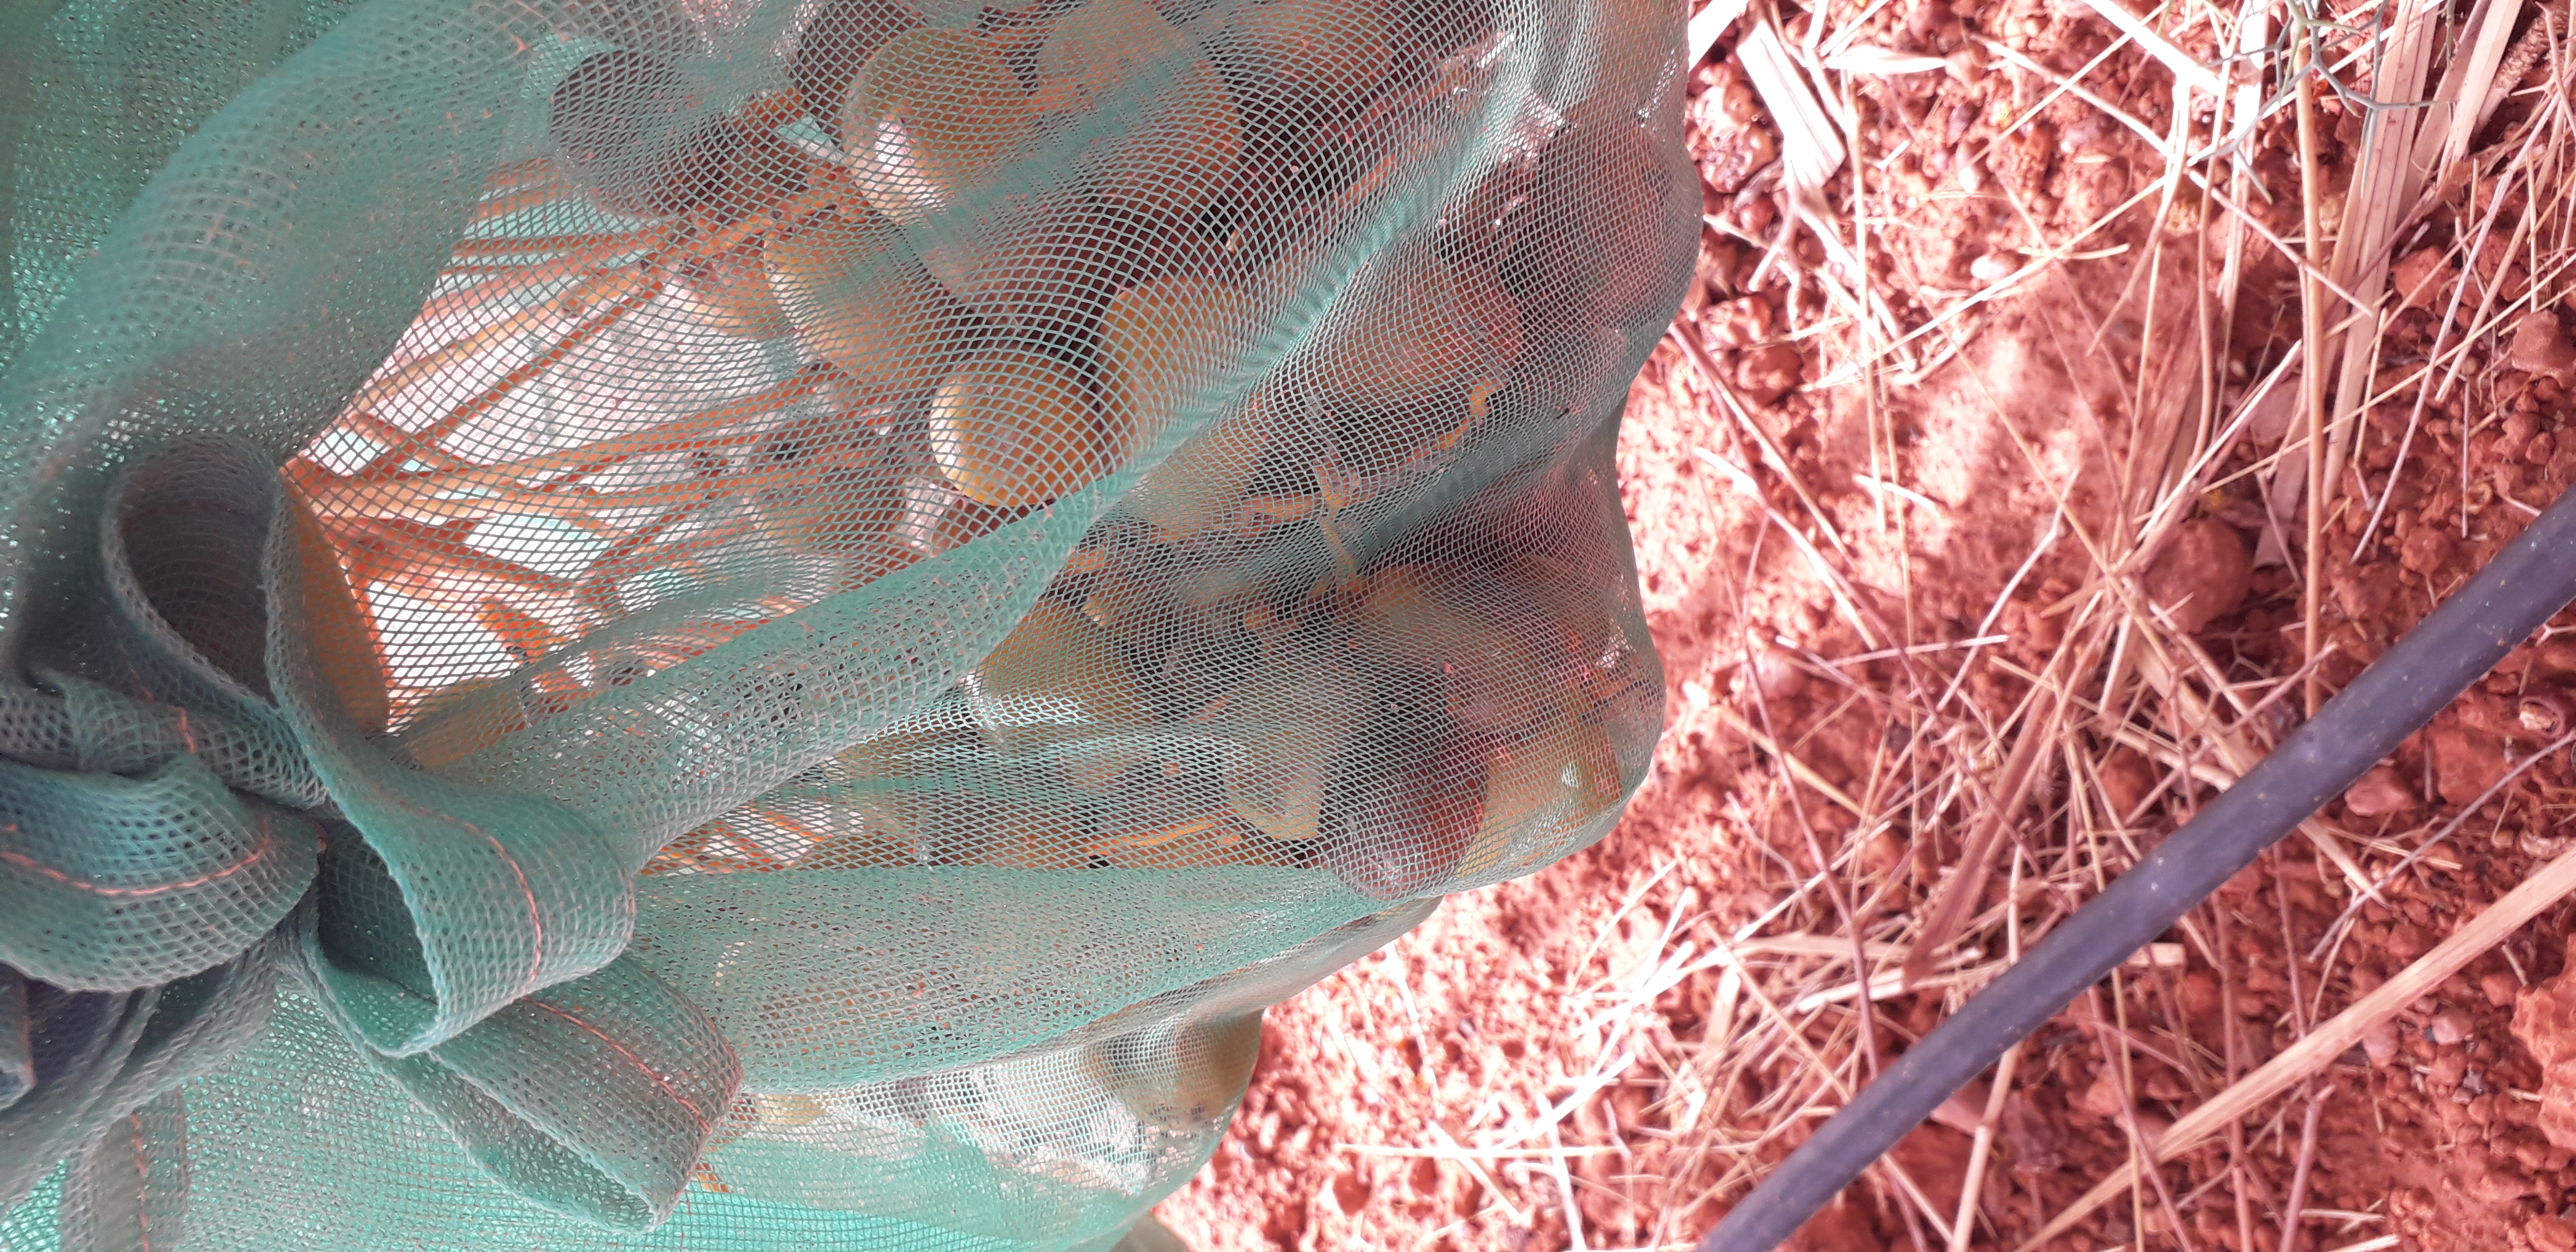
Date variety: Boufagous